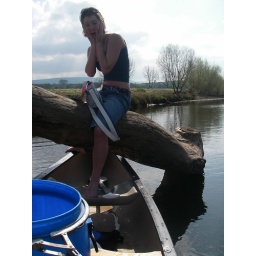
me sitting on a tree in the middle of the river